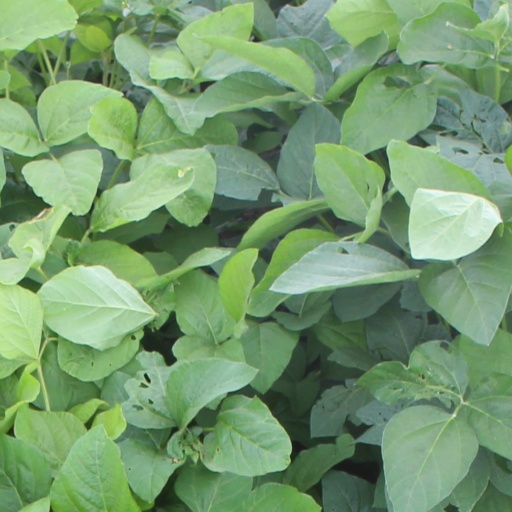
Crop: soybean